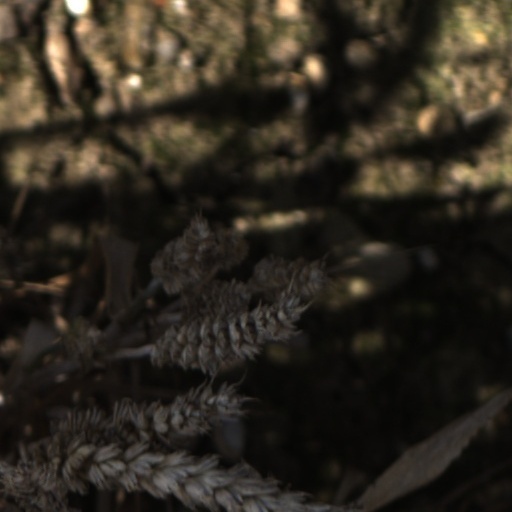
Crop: wheat